Oregon State Capitol

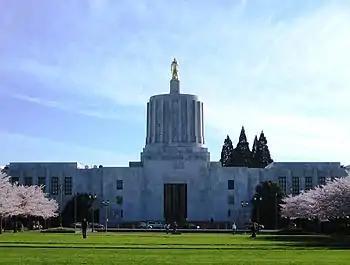
Oregon State Capitol, view from Capitol Mall

The Oregon State Capitol is the building housing the state legislature and the offices of the governor, secretary of state, and treasurer of the U.S. state of Oregon. It is located in the state capital, Salem. Constructed from 1936 to 1938 and expanded in 1977, the current building is the third to house the Oregon state government in Salem. The first two capitols in Salem were destroyed by fire, one in 1855 and the other in 1935.